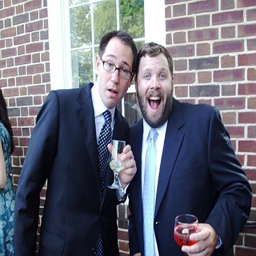
A couple of men standing next to each other holding glasses.
Two men are posing for a picture while dressed in suits and holding drinks.
A couple of well dressed men with cocktails posing.
Two men in business suits cheese for the camera.
two men in suits holding glasses next to a brick wall and window